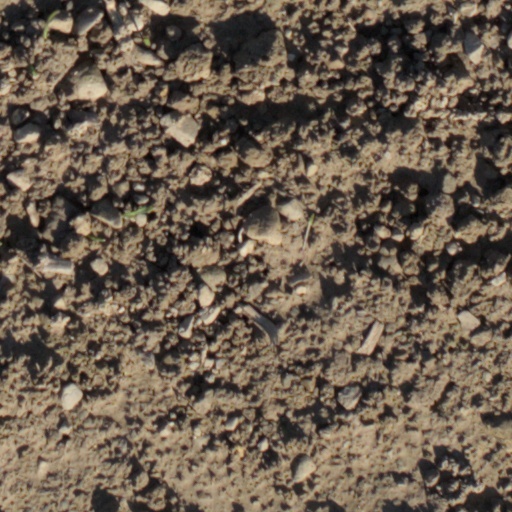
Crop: wheat